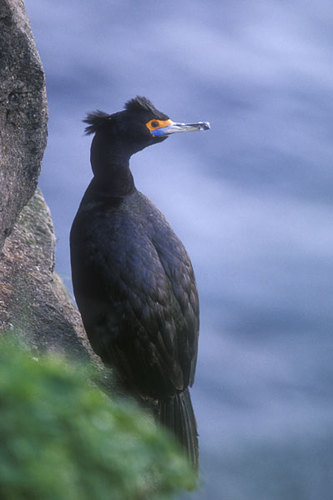
a large black water bird with a distinct orange eye patch and semi-blue bill.
this large black bird has an orange eyering and black cheek patch.
a long dark gray bird with bright orange eyerings and a blue and yellow bill.
this bird is black in color with a curved white beak, and black eye rings.
this black bird has a long neck, white bill, with orange and blue around its eyes.
this large black bird has superciliary regions that are brilliant orange, along with patches of pale lilac at the base of its bill.
this bird is black from it's double crested head to it's wide tail and has an orange and blue face leading into a long bill with a small hook at the end.
the bird has a black body with black wings, a long black tail with orange and blue around the eye with a white beak.
this bird has wings that are black and has a red face
this bird has a long gray bill with blue cheek patch and orange eyebrow.
Species: Red Faced Cormorant